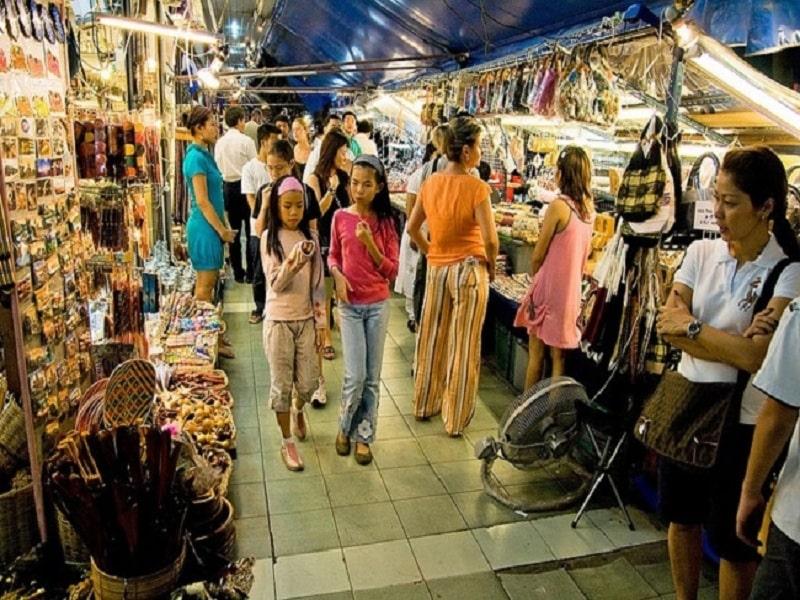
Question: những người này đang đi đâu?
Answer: đang đi mua sắm trong một khu hội chợ